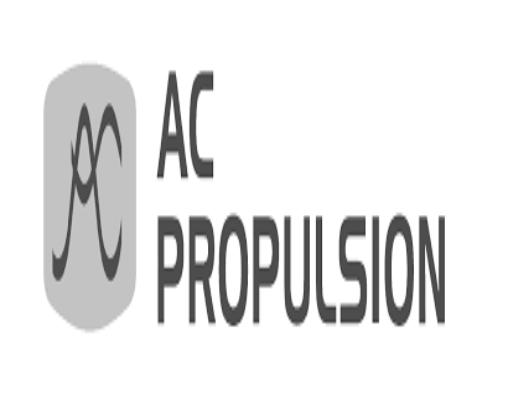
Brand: ac propulsion
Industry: Transportation